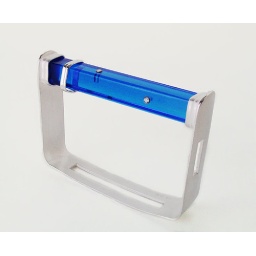
emiko-o rewarestyle bangle made from sterling silver and acrylic, with sterling silver slider and 2.25 mm stones set in 14k gold.